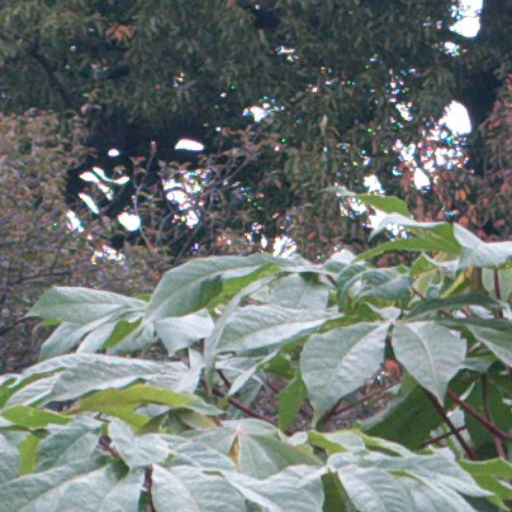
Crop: cassava